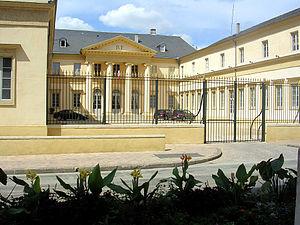
Préfecture des Landes à Mont-de-Marsan (France)
Mont-de-Marsan est une commune du sud-ouest de la France, préfecture des Landes, en région Nouvelle-Aquitaine.